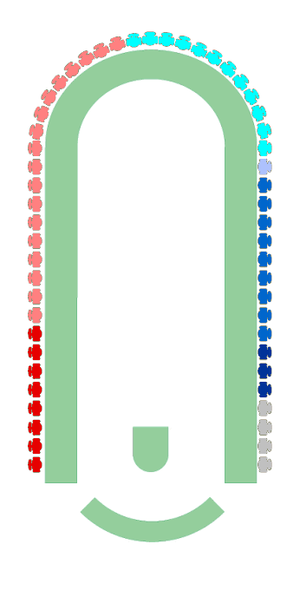
Composition du Conseil régional de Picardie en 1986
Les élections régionales ont eu lieu le 16 mars 1986. Ce sont les premières élections régionales de la Ve République. Jusque là les conseils régionaux, créent en 1972, étaient composés à moitié des parlementaires de la région et l'autre moitié de représentants des départements et des grandes communes.
Le conseil régional de Picardie siégeait à Amiens, au 11 Mail Albert 1ᵉʳ en face du Cirque municipal, et était présidé par le socialiste Claude Gewerc entre son élection 2004 jusqu'au 31 décembre 2015, avant que la fusion entre le Nord-Pas-de-Calais et la Picardie deviennent les Hauts-de-France au 1ᵉʳ janvier 2016.
Les élections régionales ont eu lieu le 22 mars 1992. Ces élections voient l'affaiblissement de la gauche traditionnelle, aux dépens des partis écologistes et du renforcement du Front national qui double son nombre d'élus.